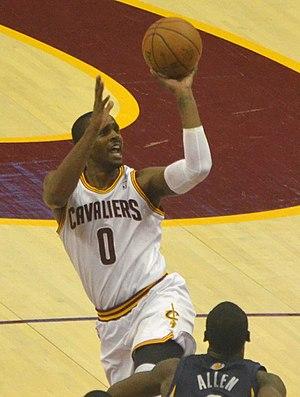
Calvin Andre « C. J. » Miles, Jr., né le 18 mars 1987 à Dallas dans le Texas, est un basketteur américain évoluant en NBA au poste d'ailier.